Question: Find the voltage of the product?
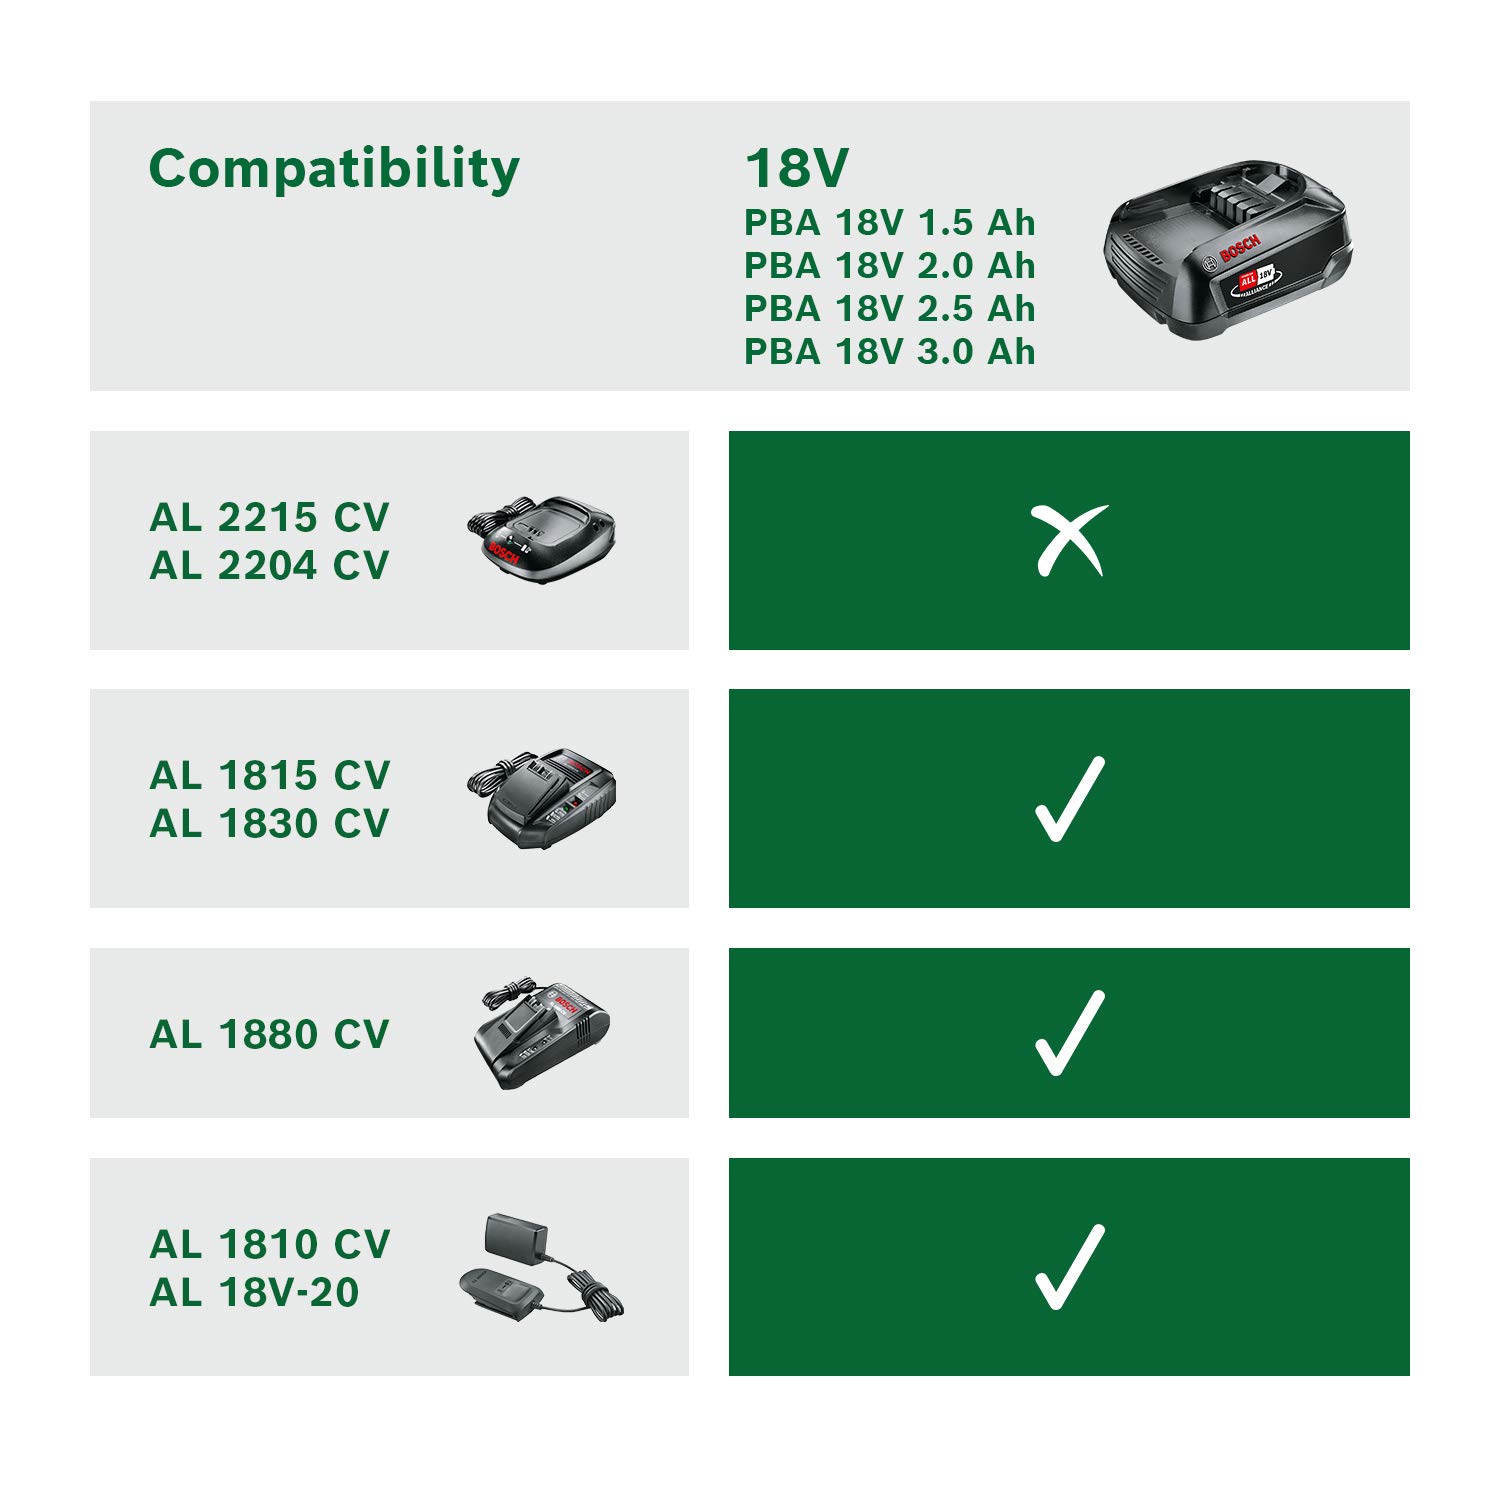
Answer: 18.0 volt